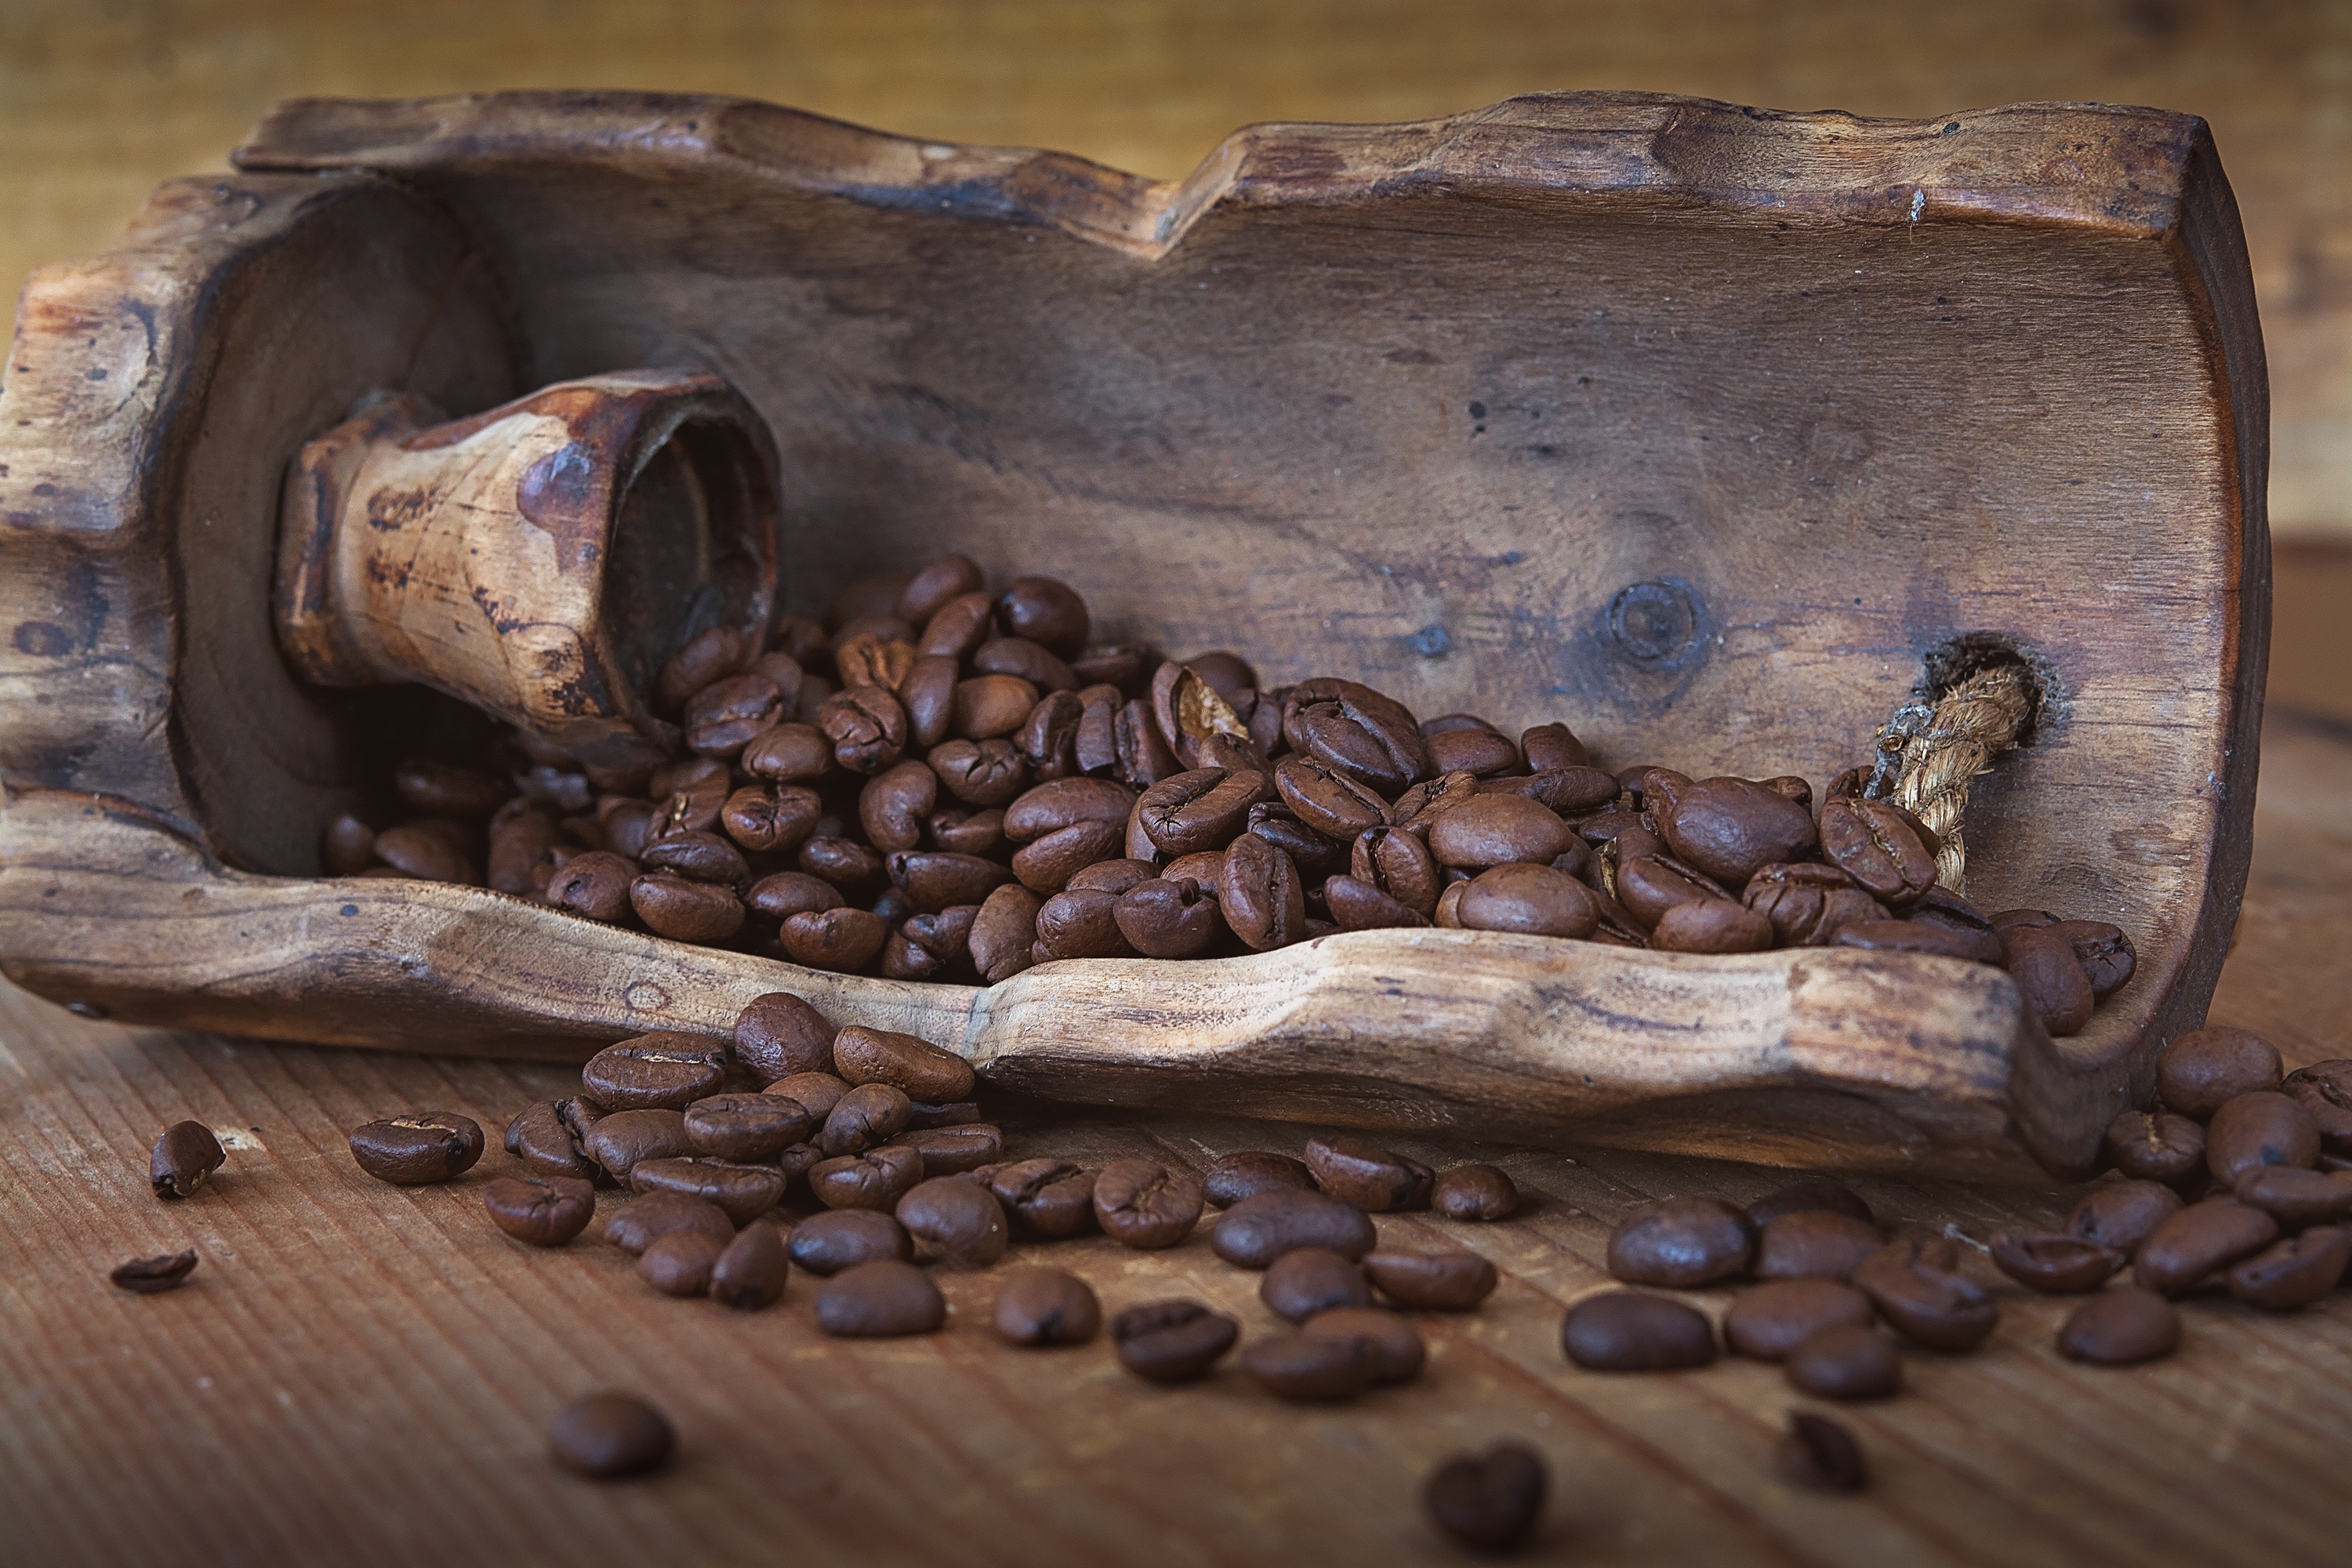
driftwood, coffee, wood, dry, close, still life, painting, caffeine, art, carving, roasted, coffee beans, man made object, ancient history, wooden shovel